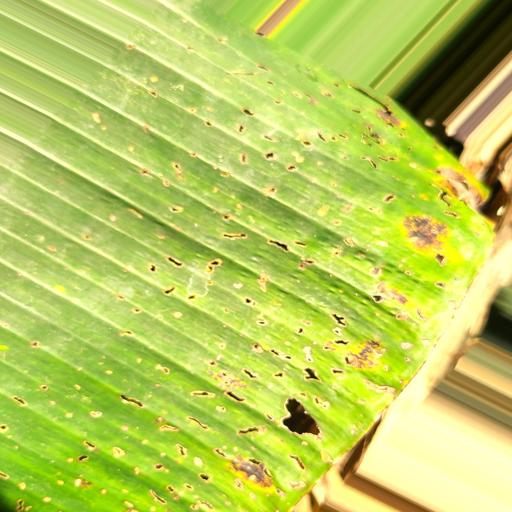
Label: insect_pest